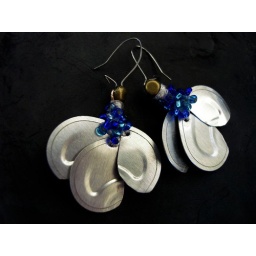
.Earrings made with aluminium leaves and blue glass beads by Bombyx Eco Boutique.